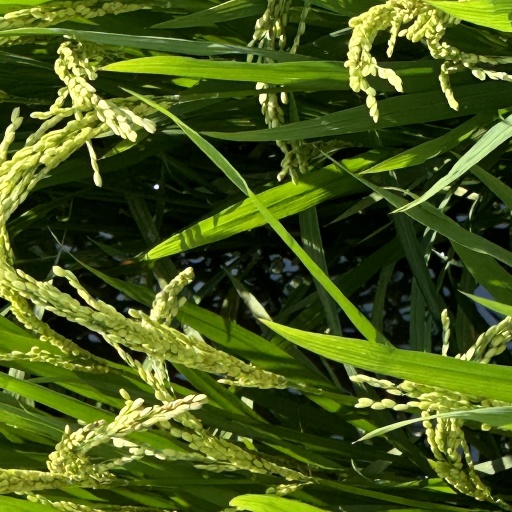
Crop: rice